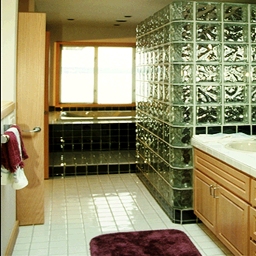
Room type: bathroom